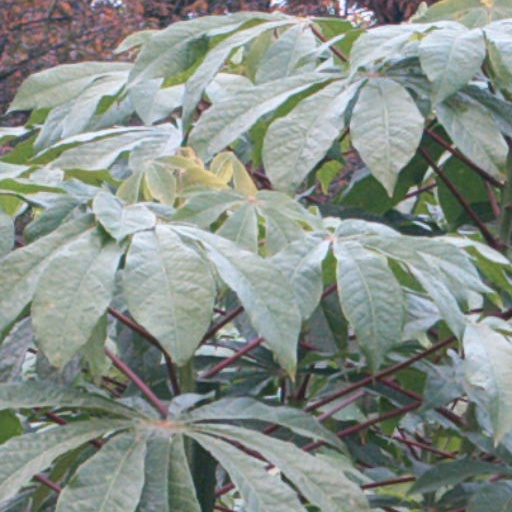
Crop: cassava